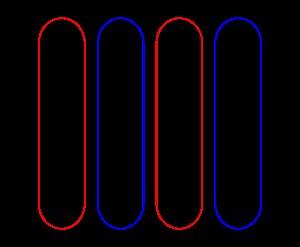
En algèbre linéaire, l'espace colonne d'une matrice A est l'espace engendré par toutes les combinaisons linéaires de ses vecteurs colonne. L'espace colonne d'une matrice est l'image de l'application linéaire correspondante.